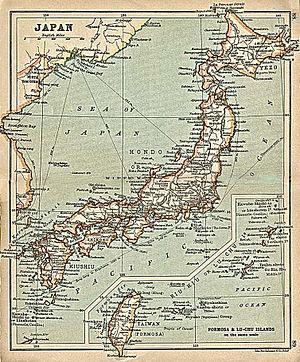
Les relations transdétroit ou relations interdétroit sont les relations entre la Chine continentale, située à l'ouest du détroit de Taïwan, et Taïwan, situé à l'est ; surtout les relations entre leurs gouvernements respectifs, la République populaire de Chine et la République de Chine. À l'heure actuelle, l'organe du gouvernement de la RPC responsable des relations avec Taïwan est le bureau des affaires taïwanaises.